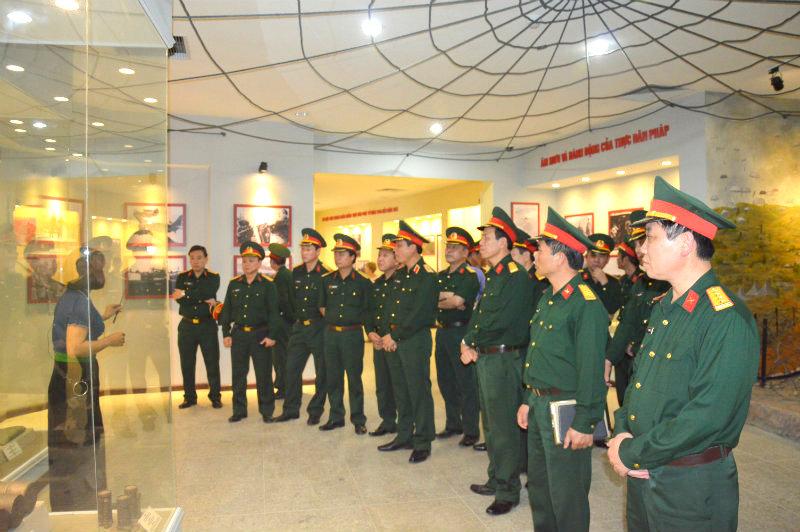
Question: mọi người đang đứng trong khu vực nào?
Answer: đang đứng trong một viện bảo tàng